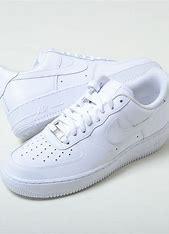
Brand: Nike
Model: Air Force 1